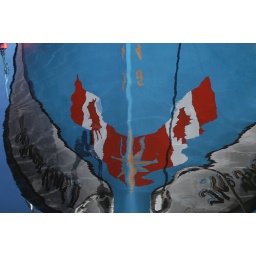
The bow of a fishing boat reflected in the water at Petty Harbour in Newfoundland Canada